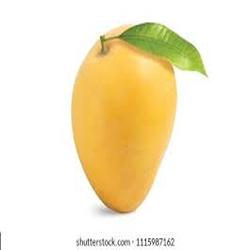
Label: Mango